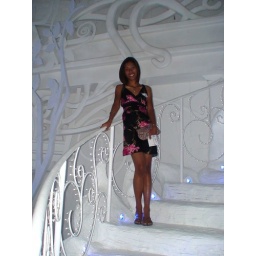
She looks cute in that dress